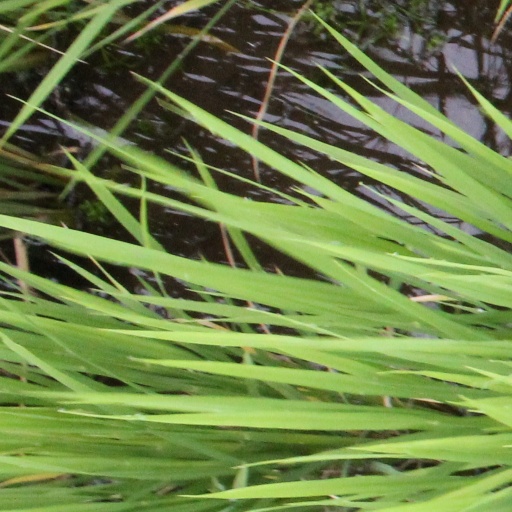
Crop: rice